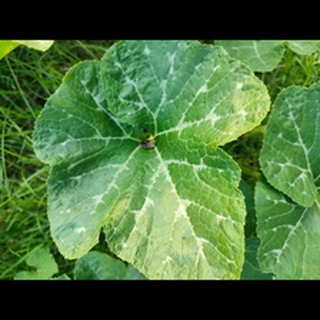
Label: pumpkin_bacterial_leaf_spot